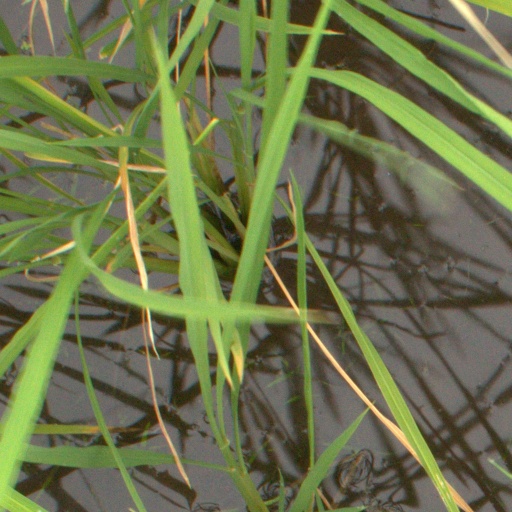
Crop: rice